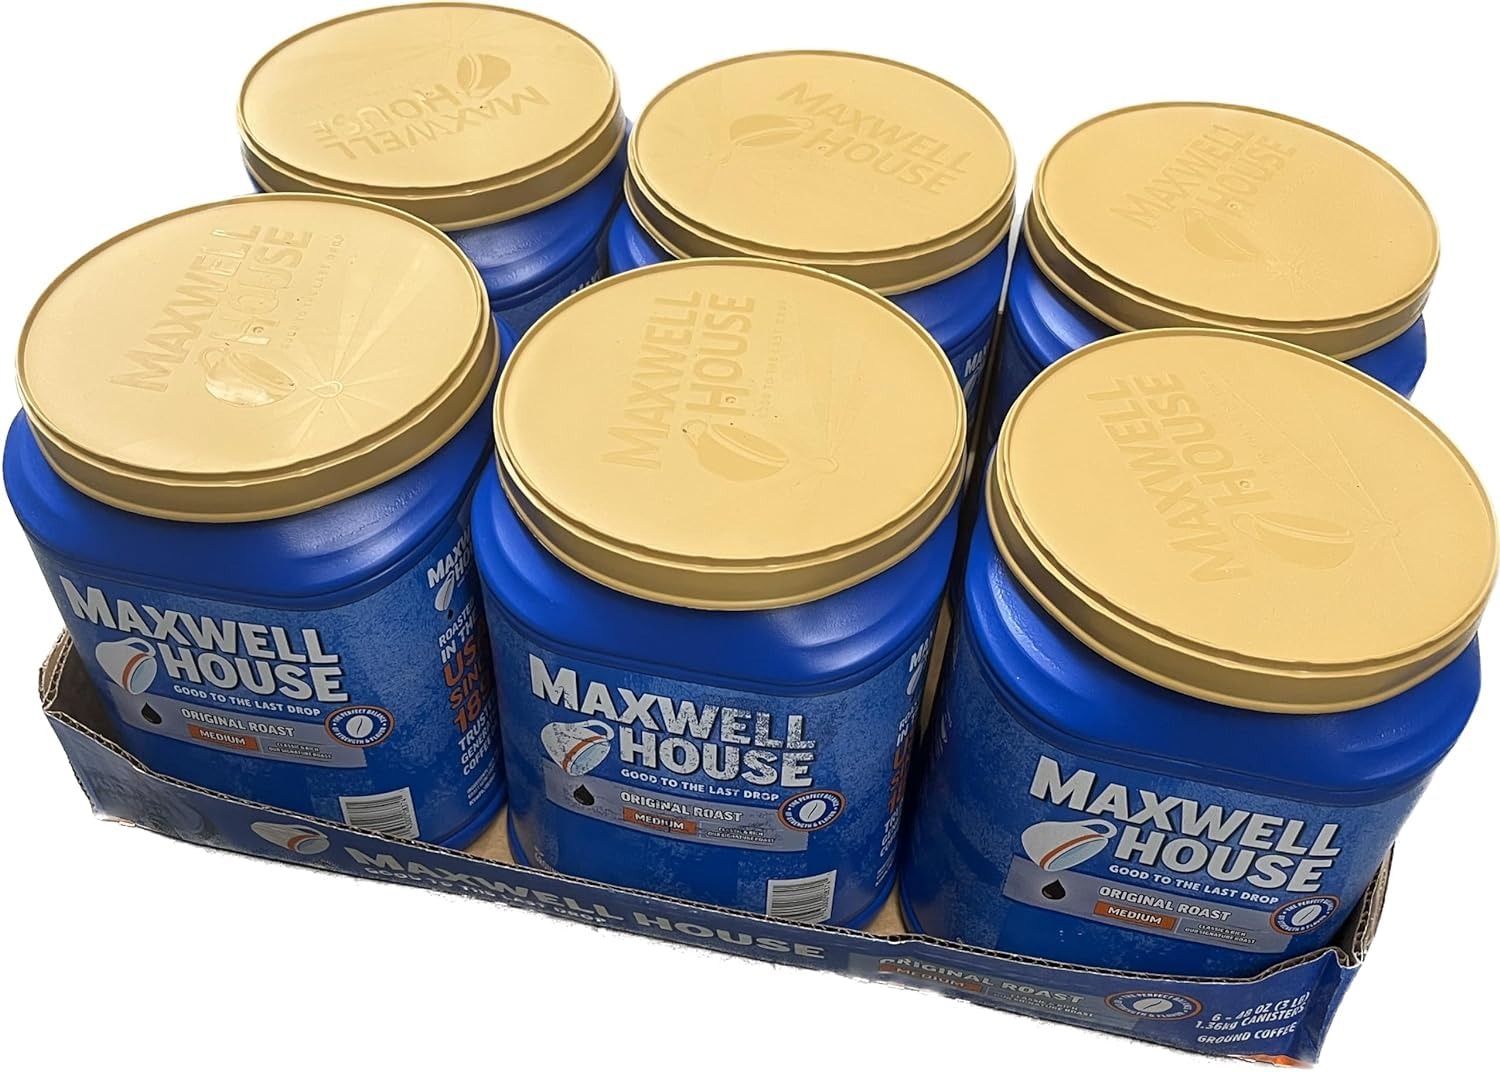
Item Name: Maxwell Original Medium Roast Ground Coffee 43.1 oz, Case of 6 pack. Breakroom supply
Bullet Point 1: Medium roast coffee with a rich, full-bodied flavor
Bullet Point 2: 100% Arabica coffee beans
Bullet Point 3: Ground coffee for use in a coffee maker
Bullet Point 4: Packaged in a resealable can for freshness
Bullet Point 5: Made in the USA
Product Description: Maxwell coffee has been bringing rich, flavorful coffee to American homes for over 100 years. Our signature blend is made with high-quality beans that are carefully roasted to perfection, creating a smooth, rich taste that you'll love. Maxwell coffee is available in a variety of flavors and roast types to suit your taste preferences, and is perfect for enjoying every day. Our coffee is made with 100% Arabica beans, sourced from the world's finest coffee-growing regions. We believe that great coffee starts with high-quality beans, and our commitment to excellence shows in every cup. Whether you're starting your day or taking a break, Maxwell coffee is the perfect choice for a rich, flavorful cup of coffee.
Value: 288.0
Unit: Ounce

Price: 22.45